Yoshizaki-gobō

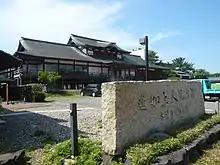
Monument to Rennyo

The was a Buddhist temple located in what is the Yoshizaki neighbourhood of the city of Awara, Fukui, Japan. It is known for its connection to Rennyo, the founder of the Ikkō sect of Japanese Buddhism. The ruins of the temple were designated a National Historic Site in 2012.